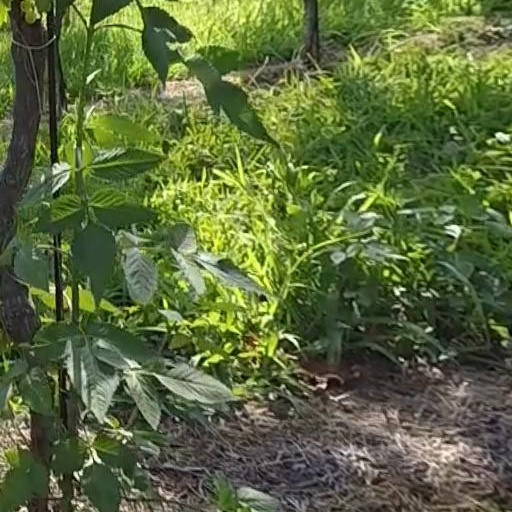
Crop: grape